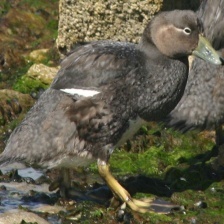
Species: STEAMER DUCK
Scientific name: TACHYERES
ImageNet parent category: drake